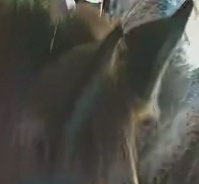
Face region: ears (position_of_ears)
Pain indicator: not_present